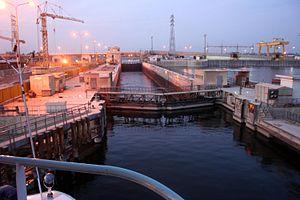
Écluse sur le Nil, Égypte
Le Nil est un fleuve d'Afrique. Avec une longueur d'environ 6 700 km, c'est avec le fleuve Amazone, le plus long fleuve du monde. Il est issu de la rencontre du Nil Blanc et du Nil Bleu. Le Nil blanc prend sa source au lac Victoria ; le Nil bleu est issu du lac Tana. Ses deux branches s'unissant à Khartoum, capitale du Soudan actuel, le Nil se jette dans la Méditerranée en formant un delta au nord de l'Égypte. En comptant ses deux branches, le Nil traverse le Rwanda, le Burundi, la Tanzanie, l'Ouganda, l'Éthiopie, le Soudan du Sud, le Soudan et l'Égypte. Il longe également le Kenya et la République démocratique du Congo, et son bassin versant concerne aussi l'Érythrée grâce à son affluent du Tekezé.